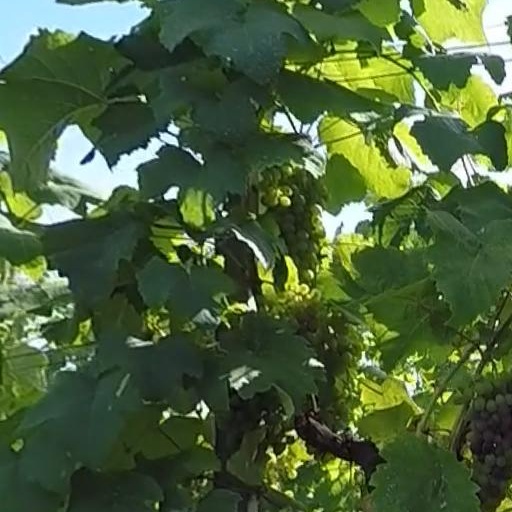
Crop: grape